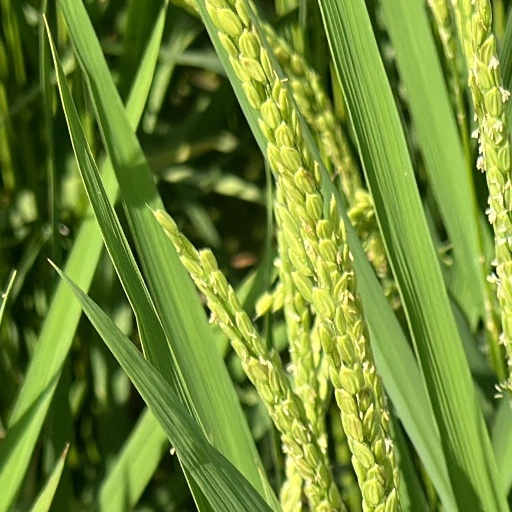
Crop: rice